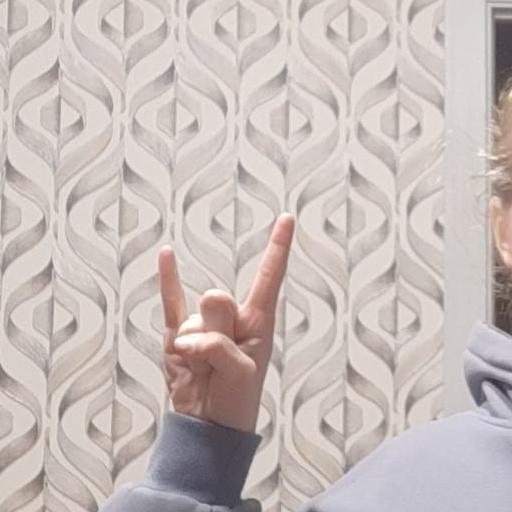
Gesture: rock